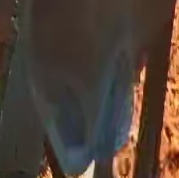
Face region: mouth_nostrils (mouth_chin_nostrils_and_profile)
Pain indicator: not_present